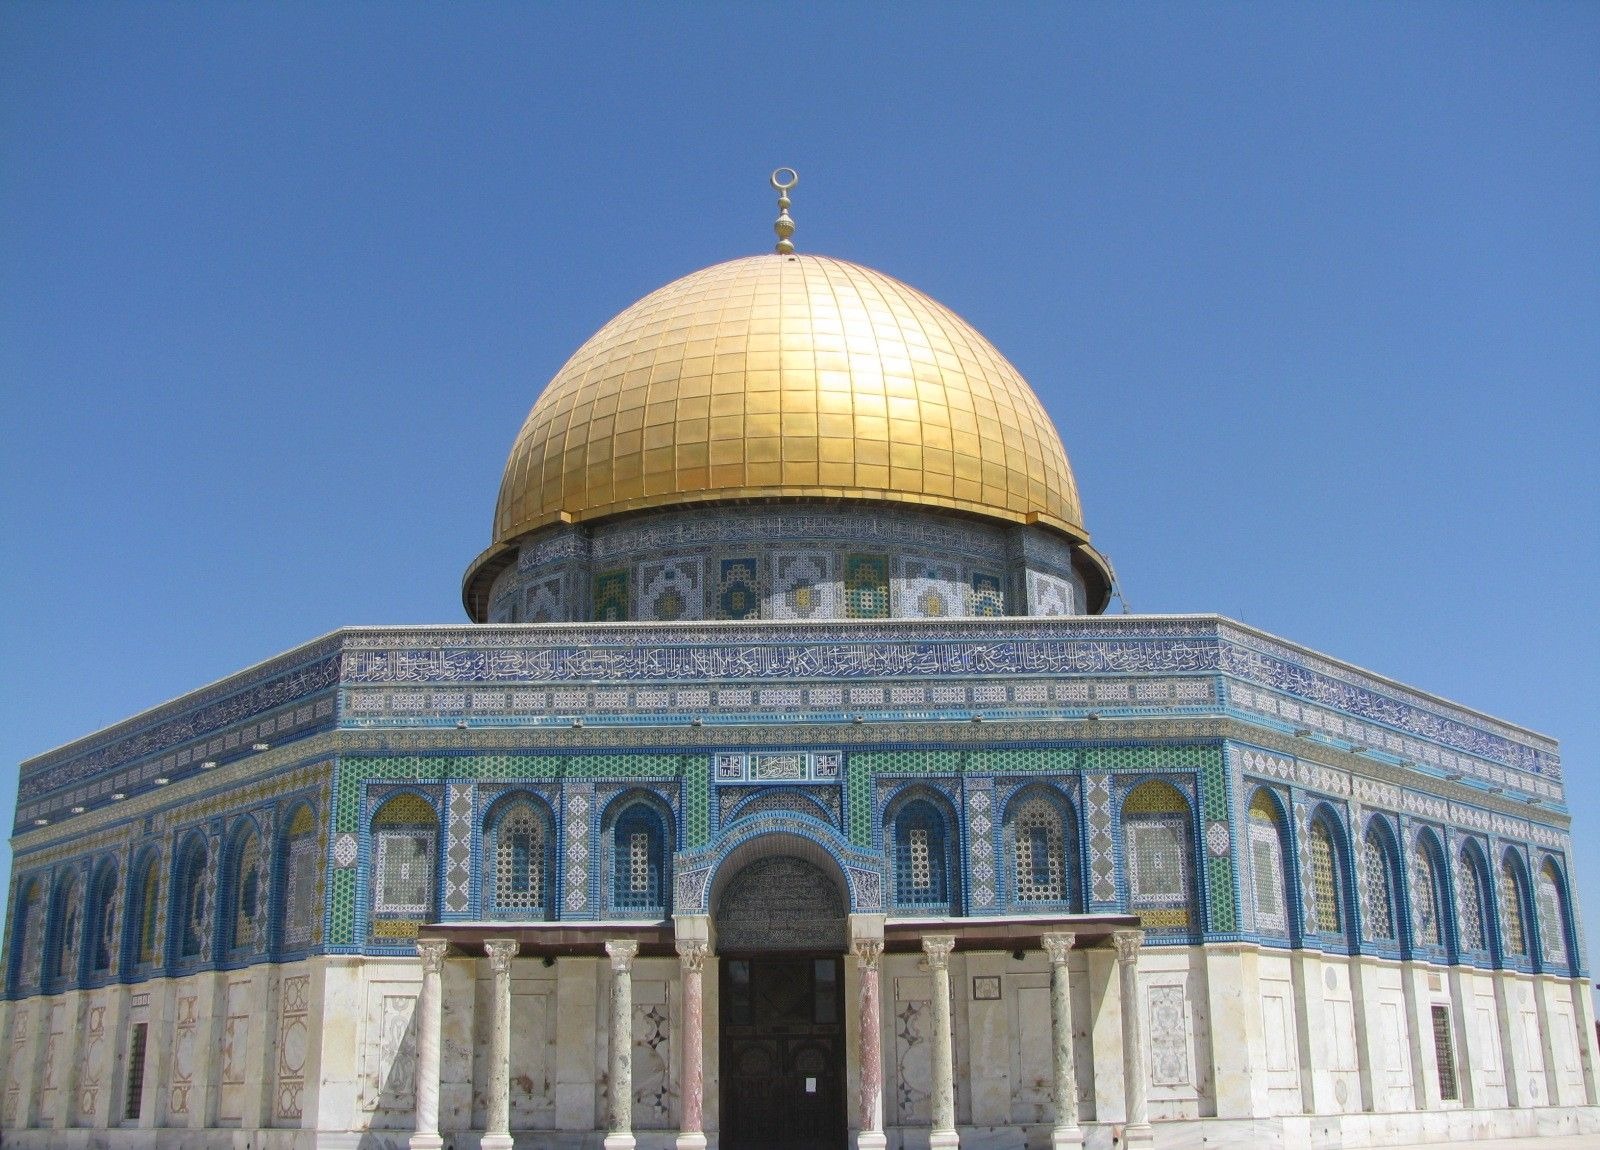
architecture, building, old, city, opera house, landmark, place of worship, baptistery, theatre, temple, shrine, mosque, synagogue, tourist attraction, dome, jerusalem, dome of the rock, byzantine architecture